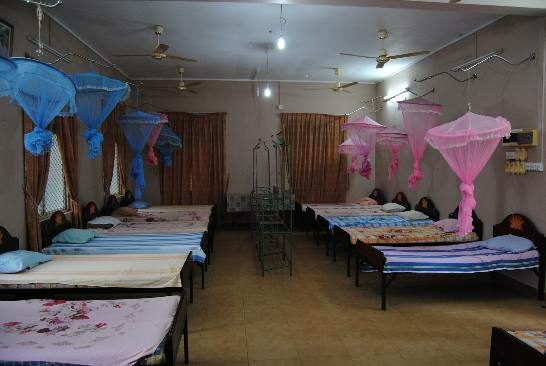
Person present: No